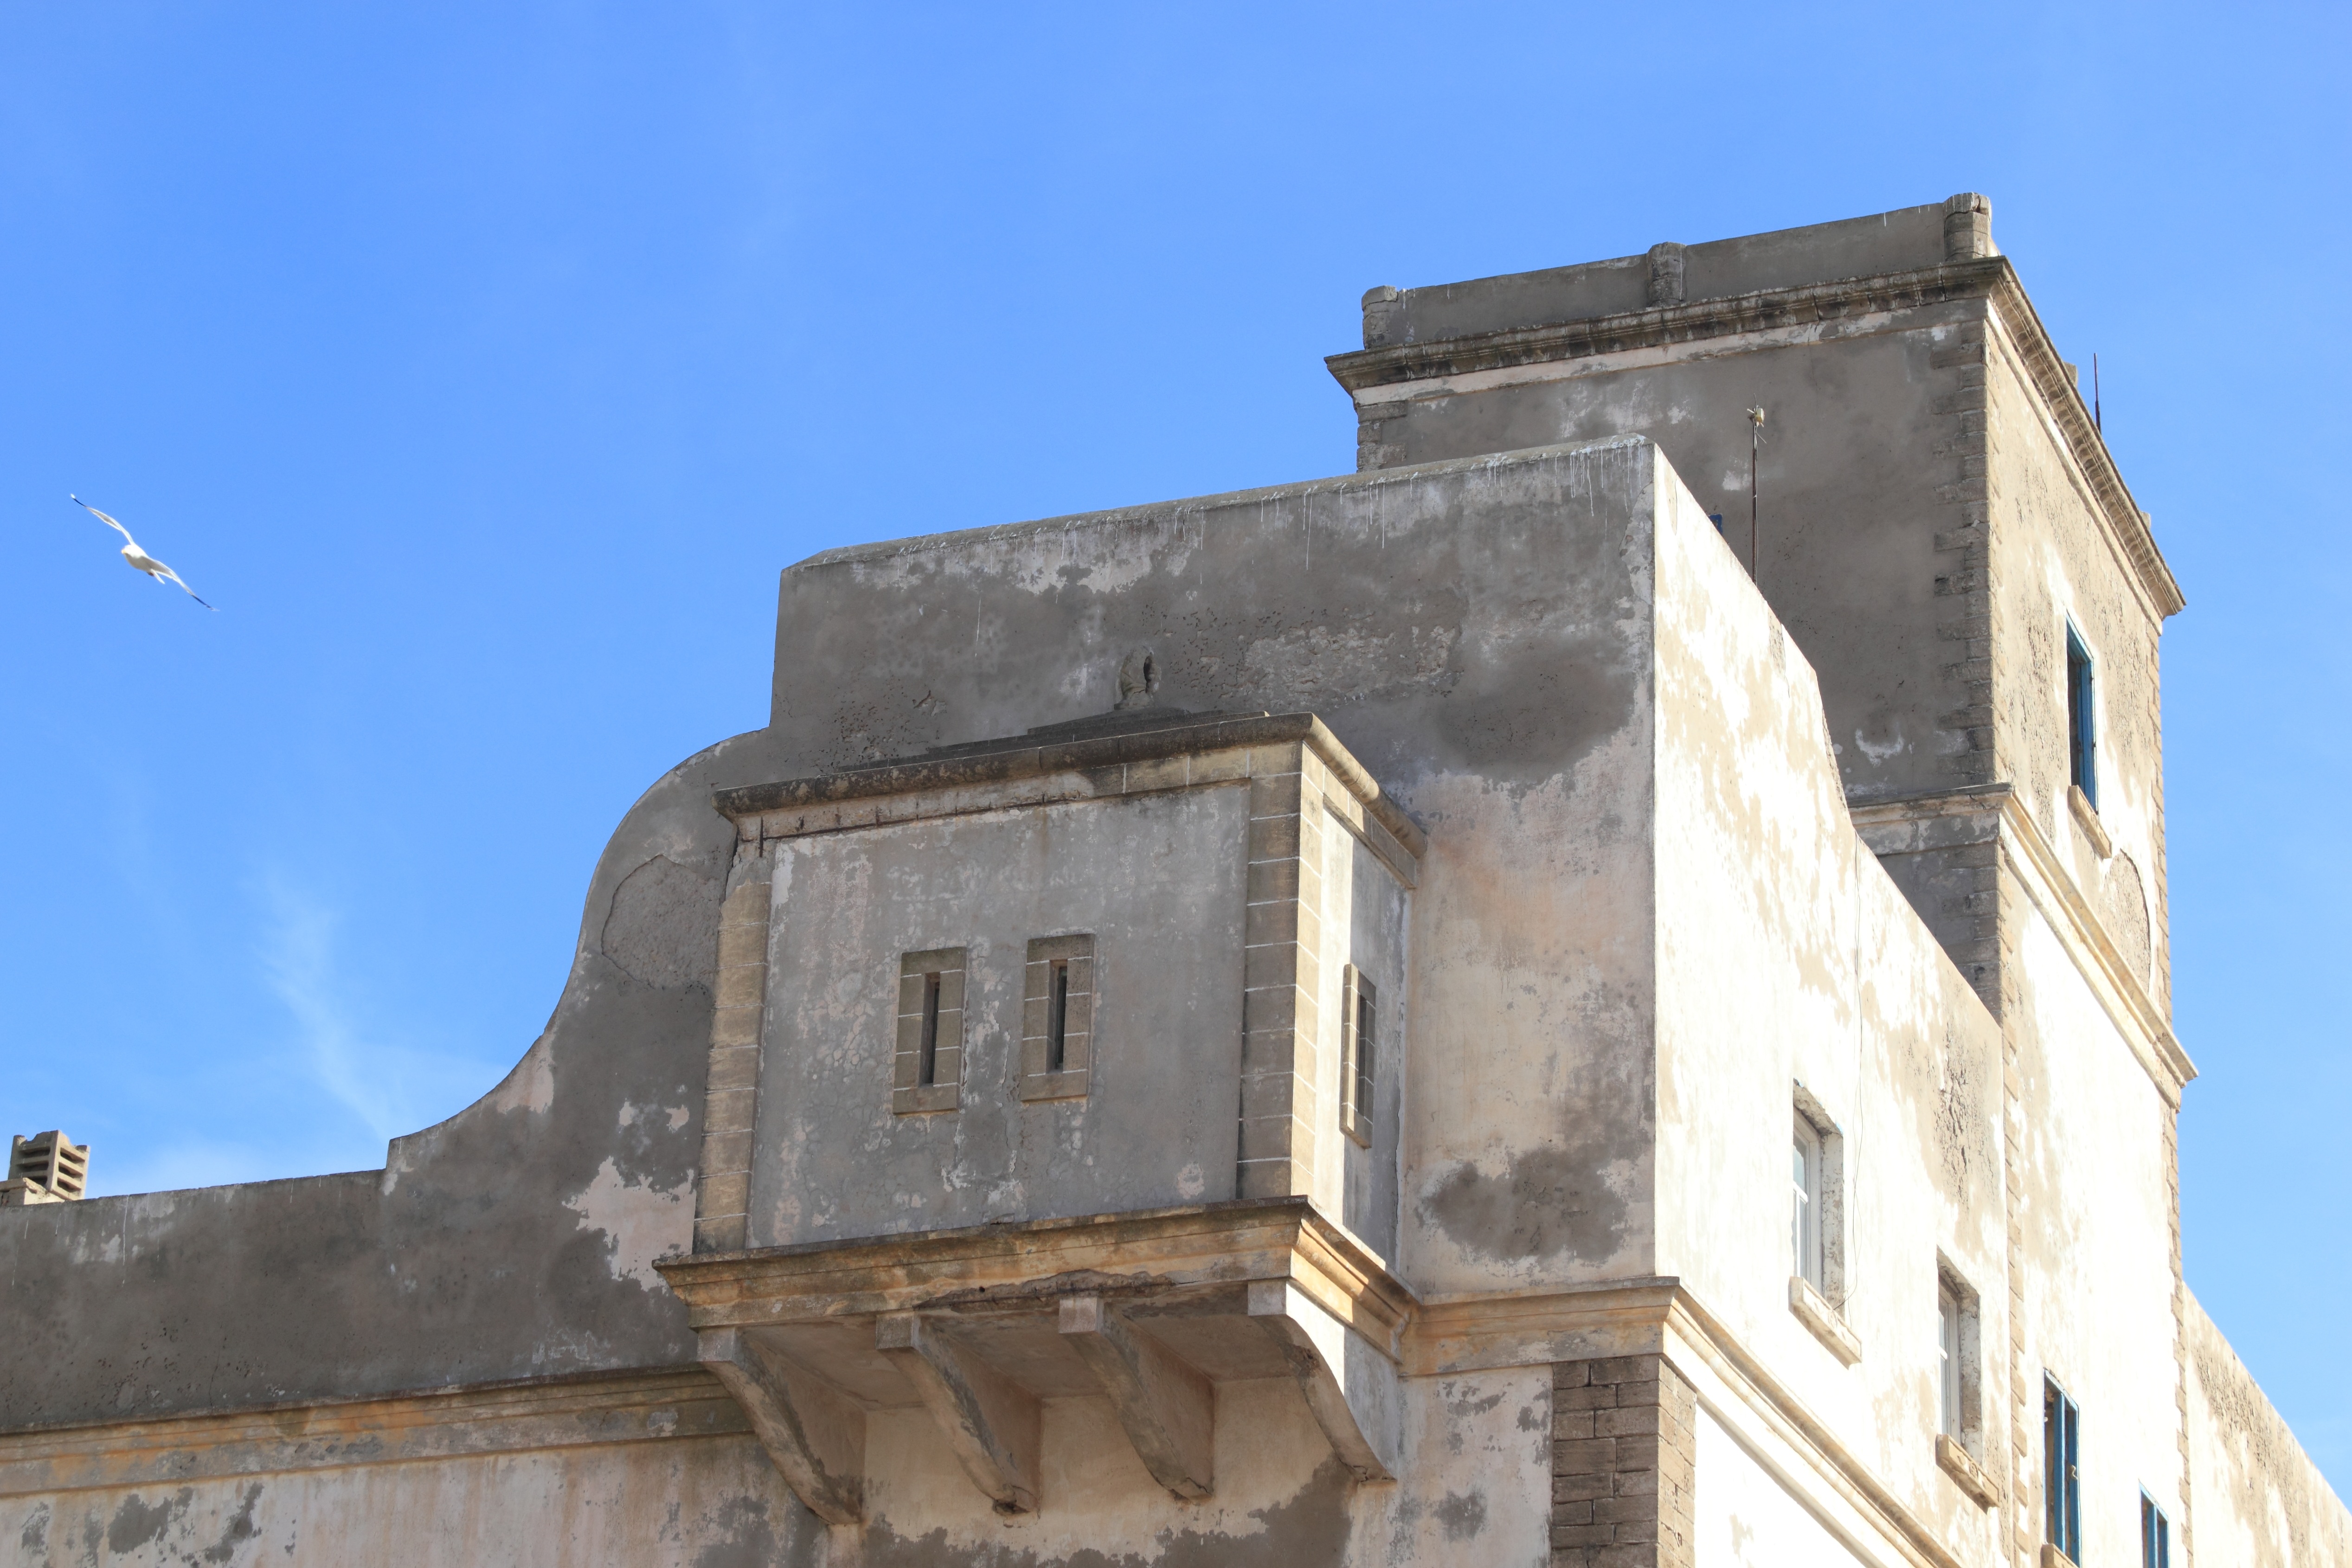
architecture, town, building, africa, facade, church, chapel, place of worship, bell tower, ruins, monastery, morocco, essaouira, ancient history